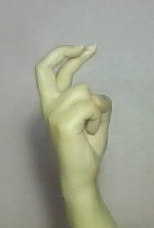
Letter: zay